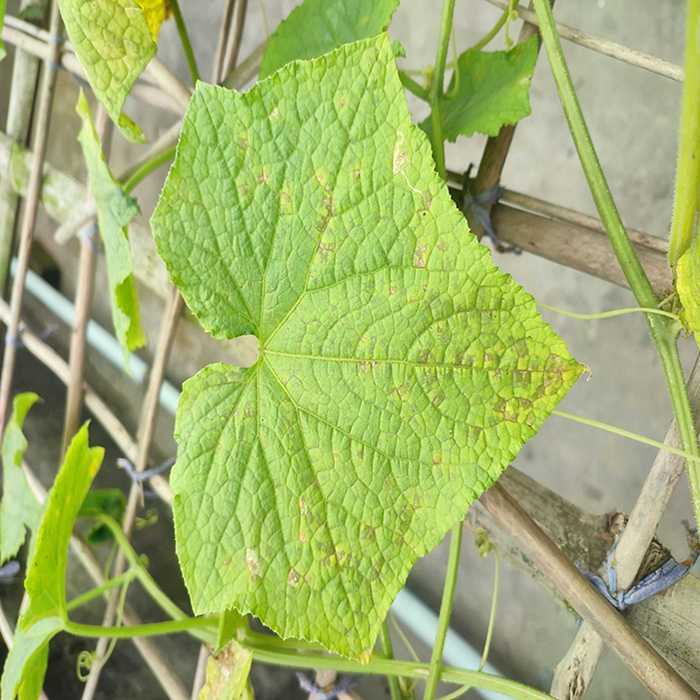
Plant: Cucumber
Label: Downy mildew